Saint Onuphrius (Tzanes)

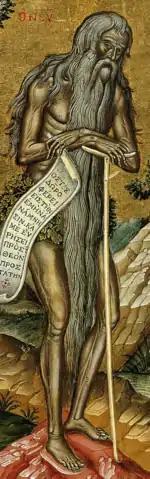
Anatomical Detail

The work is composed of egg tempera paint, gold leaf, and wood panel. The height of the work is 31.5 cm (12.4 in.) and the width of the work is 25 cm (9.8 in.). It features a thickness of 1.7 cm (.7 in.). In 1662, two years after Tzanes became the priest at San Giorgio dei Greci in Venice he completed the masterpiece. It is considered one of the painter's mature works. The work is an emblem of the evolution of the Cretan School and reflective of the mannerisms of the Heptanese school. Artists of the Ionian Islands began to humanize their figures. They paid attention to the human anatomy. Their painting style reflected the physical human form. Onuphrius is covered in finely painted grey and white hair. His long hair is knee-length. Long hair lines are clearly visible. His facial expression and pose are humble and unpretentious. He holds a wooden cane. The painter reflects the humanistic side of the heavenly saint.